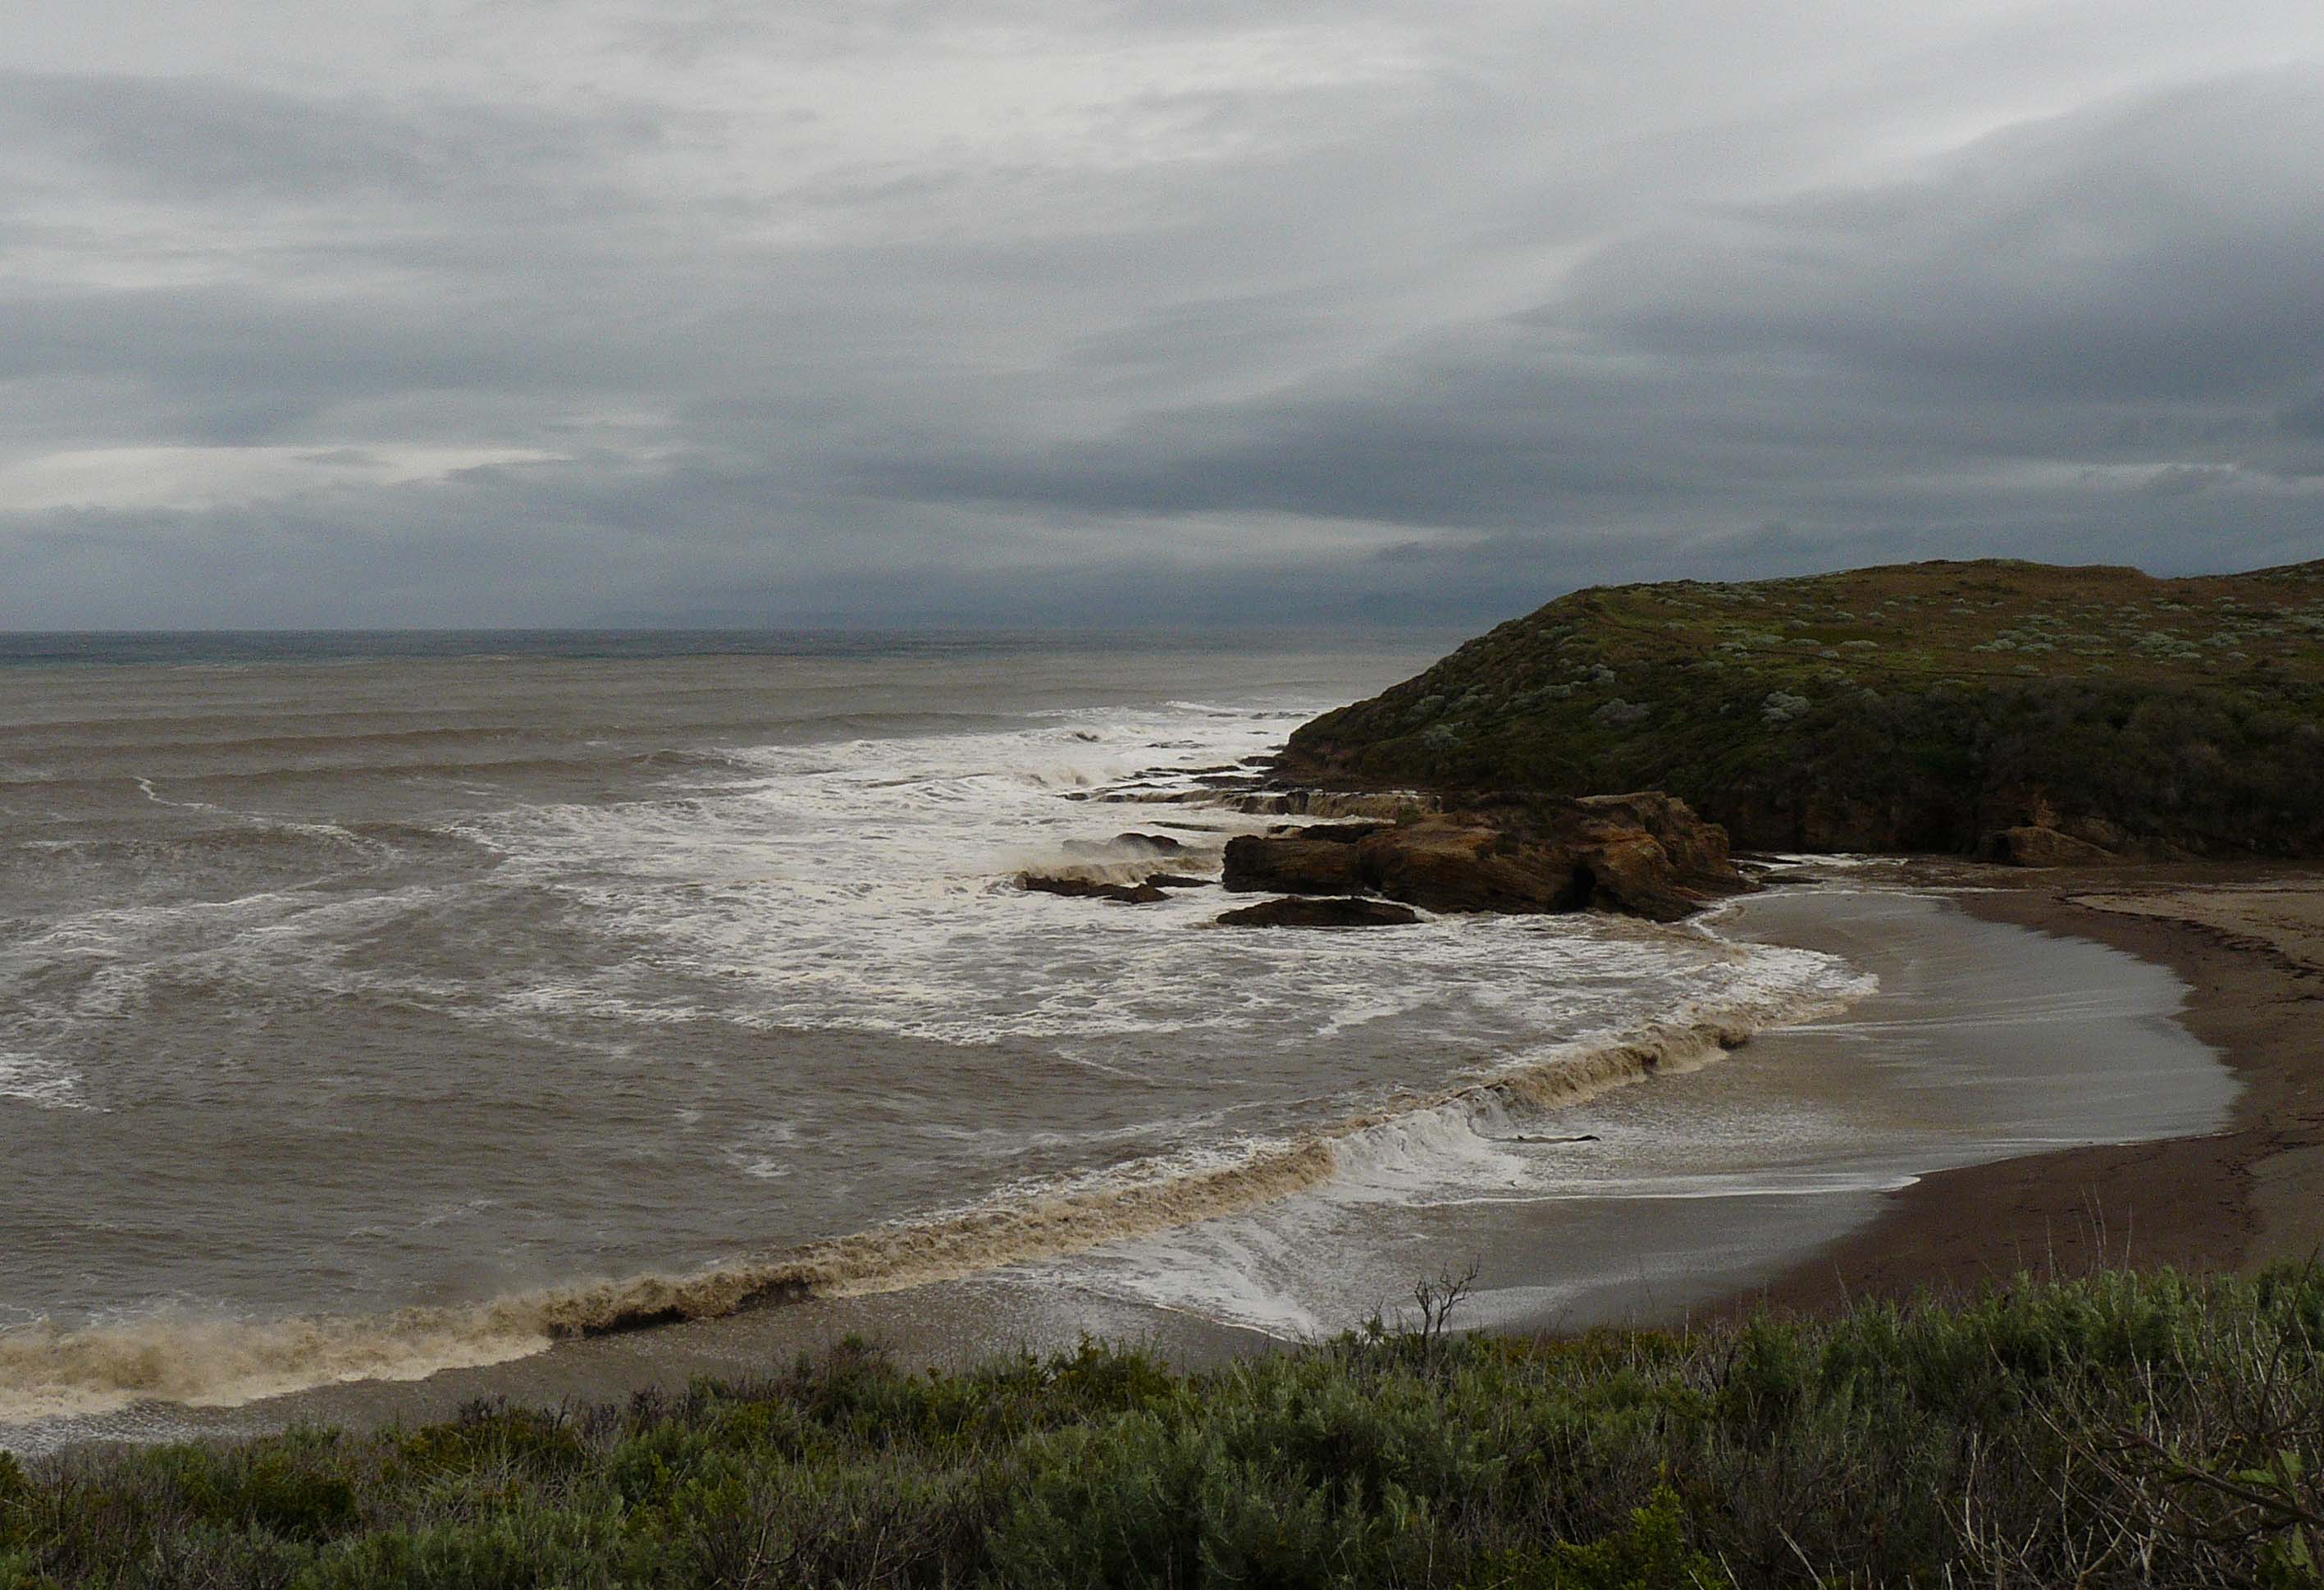
beach, landscape, sea, coast, water, rock, ocean, cloud, shore, wave, cliff, cove, bay, terrain, body of water, waves, loch, montanadeorostatepark, spoonerscove, oceans, stormtossedwaves, caifcentralcoast, siltintheocean, runofffromcreeks, cape, wind wave